Wind turbine

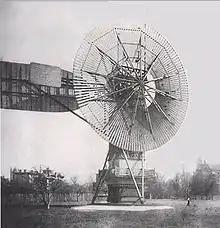
The first automatically operated wind turbine, built in Cleveland in 1887 by Charles F. Brush. It was tall, weighed 4 tons (3.6 metric tonnes) and powered a 12 kW generator.

In Denmark by 1900, there were about 2500 windmills for mechanical loads such as pumps and mills, producing an estimated combined peak power of about 30 megawatts (MW). The largest machines were on towers with four-bladed diameter rotors. By 1908, there were 72 wind-driven electric generators operating in the United States from 5 kilowatts (kW) to 25 kW. Around the time of World War I, American windmill makers were producing 100,000 farm windmills each year, mostly for water-pumping.